Lake Beechey

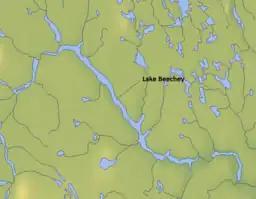

Lake Beechey (sometimes Beechey Lake) is a lake in the Kitikmeot Region, Nunavut, Canada. It is a long, narrow, lake-expansion of the Back River. It is part of the western Canadian Precambrian Shield. It contains a few unnamed islands.